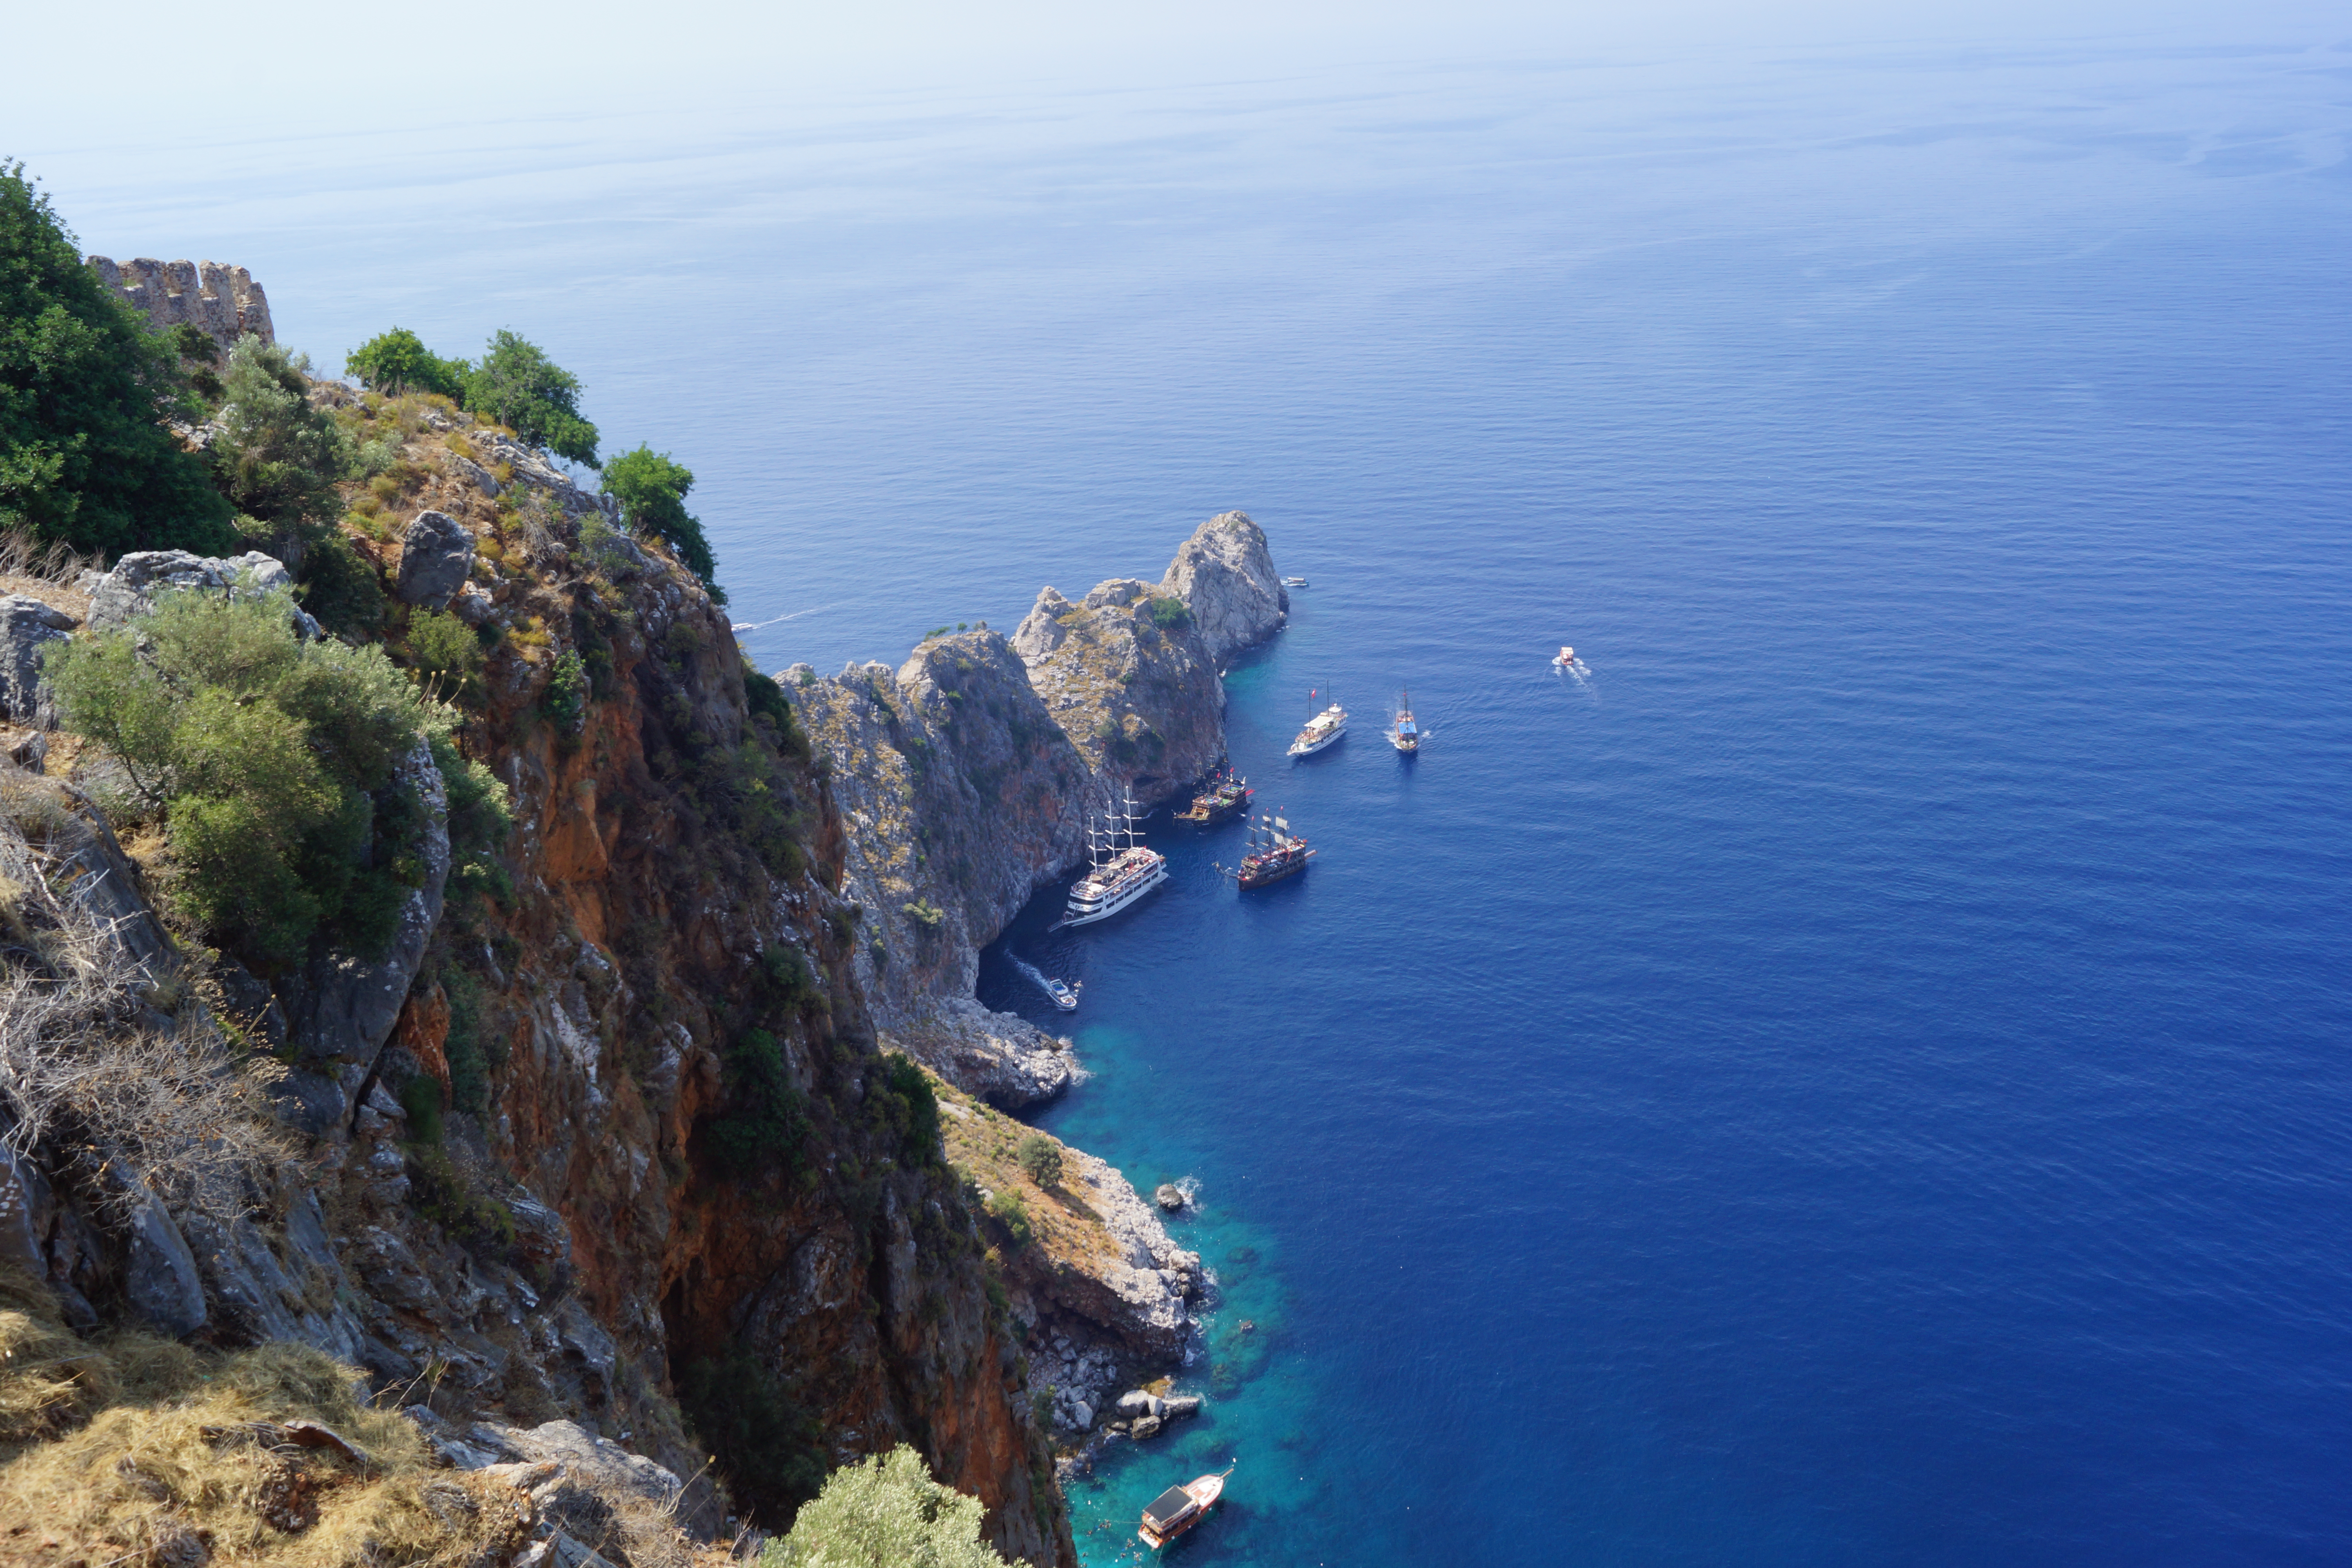
Alanya Castle, turkey, Antalya Alanya, sea, coast, cliff, coastal and oceanic landforms, headland, water, promontory, cape, rock, klippe, sky, terrain, bay, shore, ocean, stack, cove, escarpment, tourism, peninsula, formation, inlet